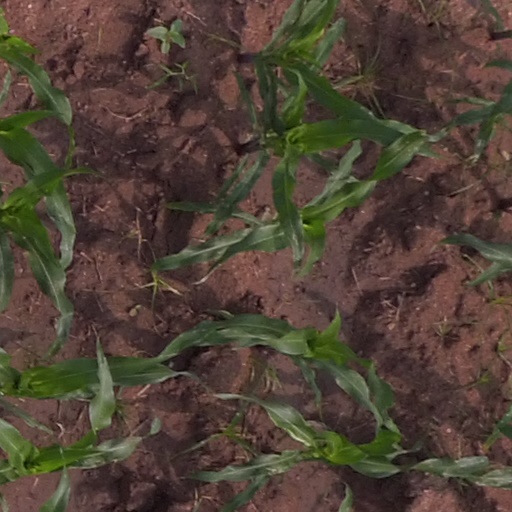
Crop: maize; corn